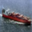
Label: ship